Kazusa-Kubo Station

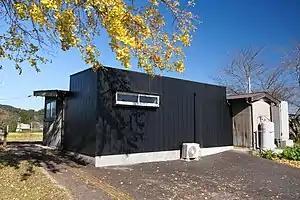
Entrance of Kazusa-Kubo Station in November 2021

is a railway station operated by the Kominato Railway Company's Kominato Line, located in Ichihara, Chiba Prefecture, Japan. It is 22.0 kilometers from the western terminus of the Kominato Line at Goi Station.